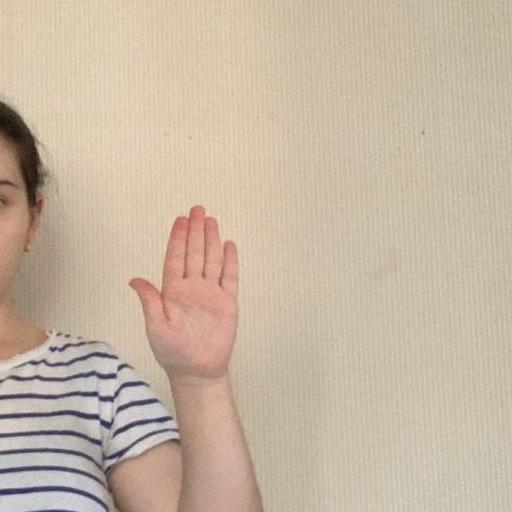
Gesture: stop